Spirit of the American Doughboy

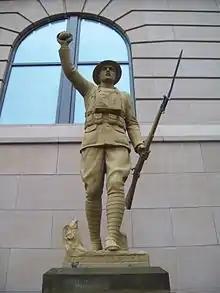
"Doughboy" in Akron, Ohio

The Spirit of the American Doughboy is a pressed copper sculpture by E. M. Viquesney, designed to honor the veterans and casualties of World War I. Mass-produced during the 1920s and 1930s for communities throughout the United States, the statue's design was the most popular of its kind, spawning a wave of collectible miniatures and related memorabilia as well as numerous copies by other artists. Its title is often shortened to The Doughboy.